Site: brandenburg
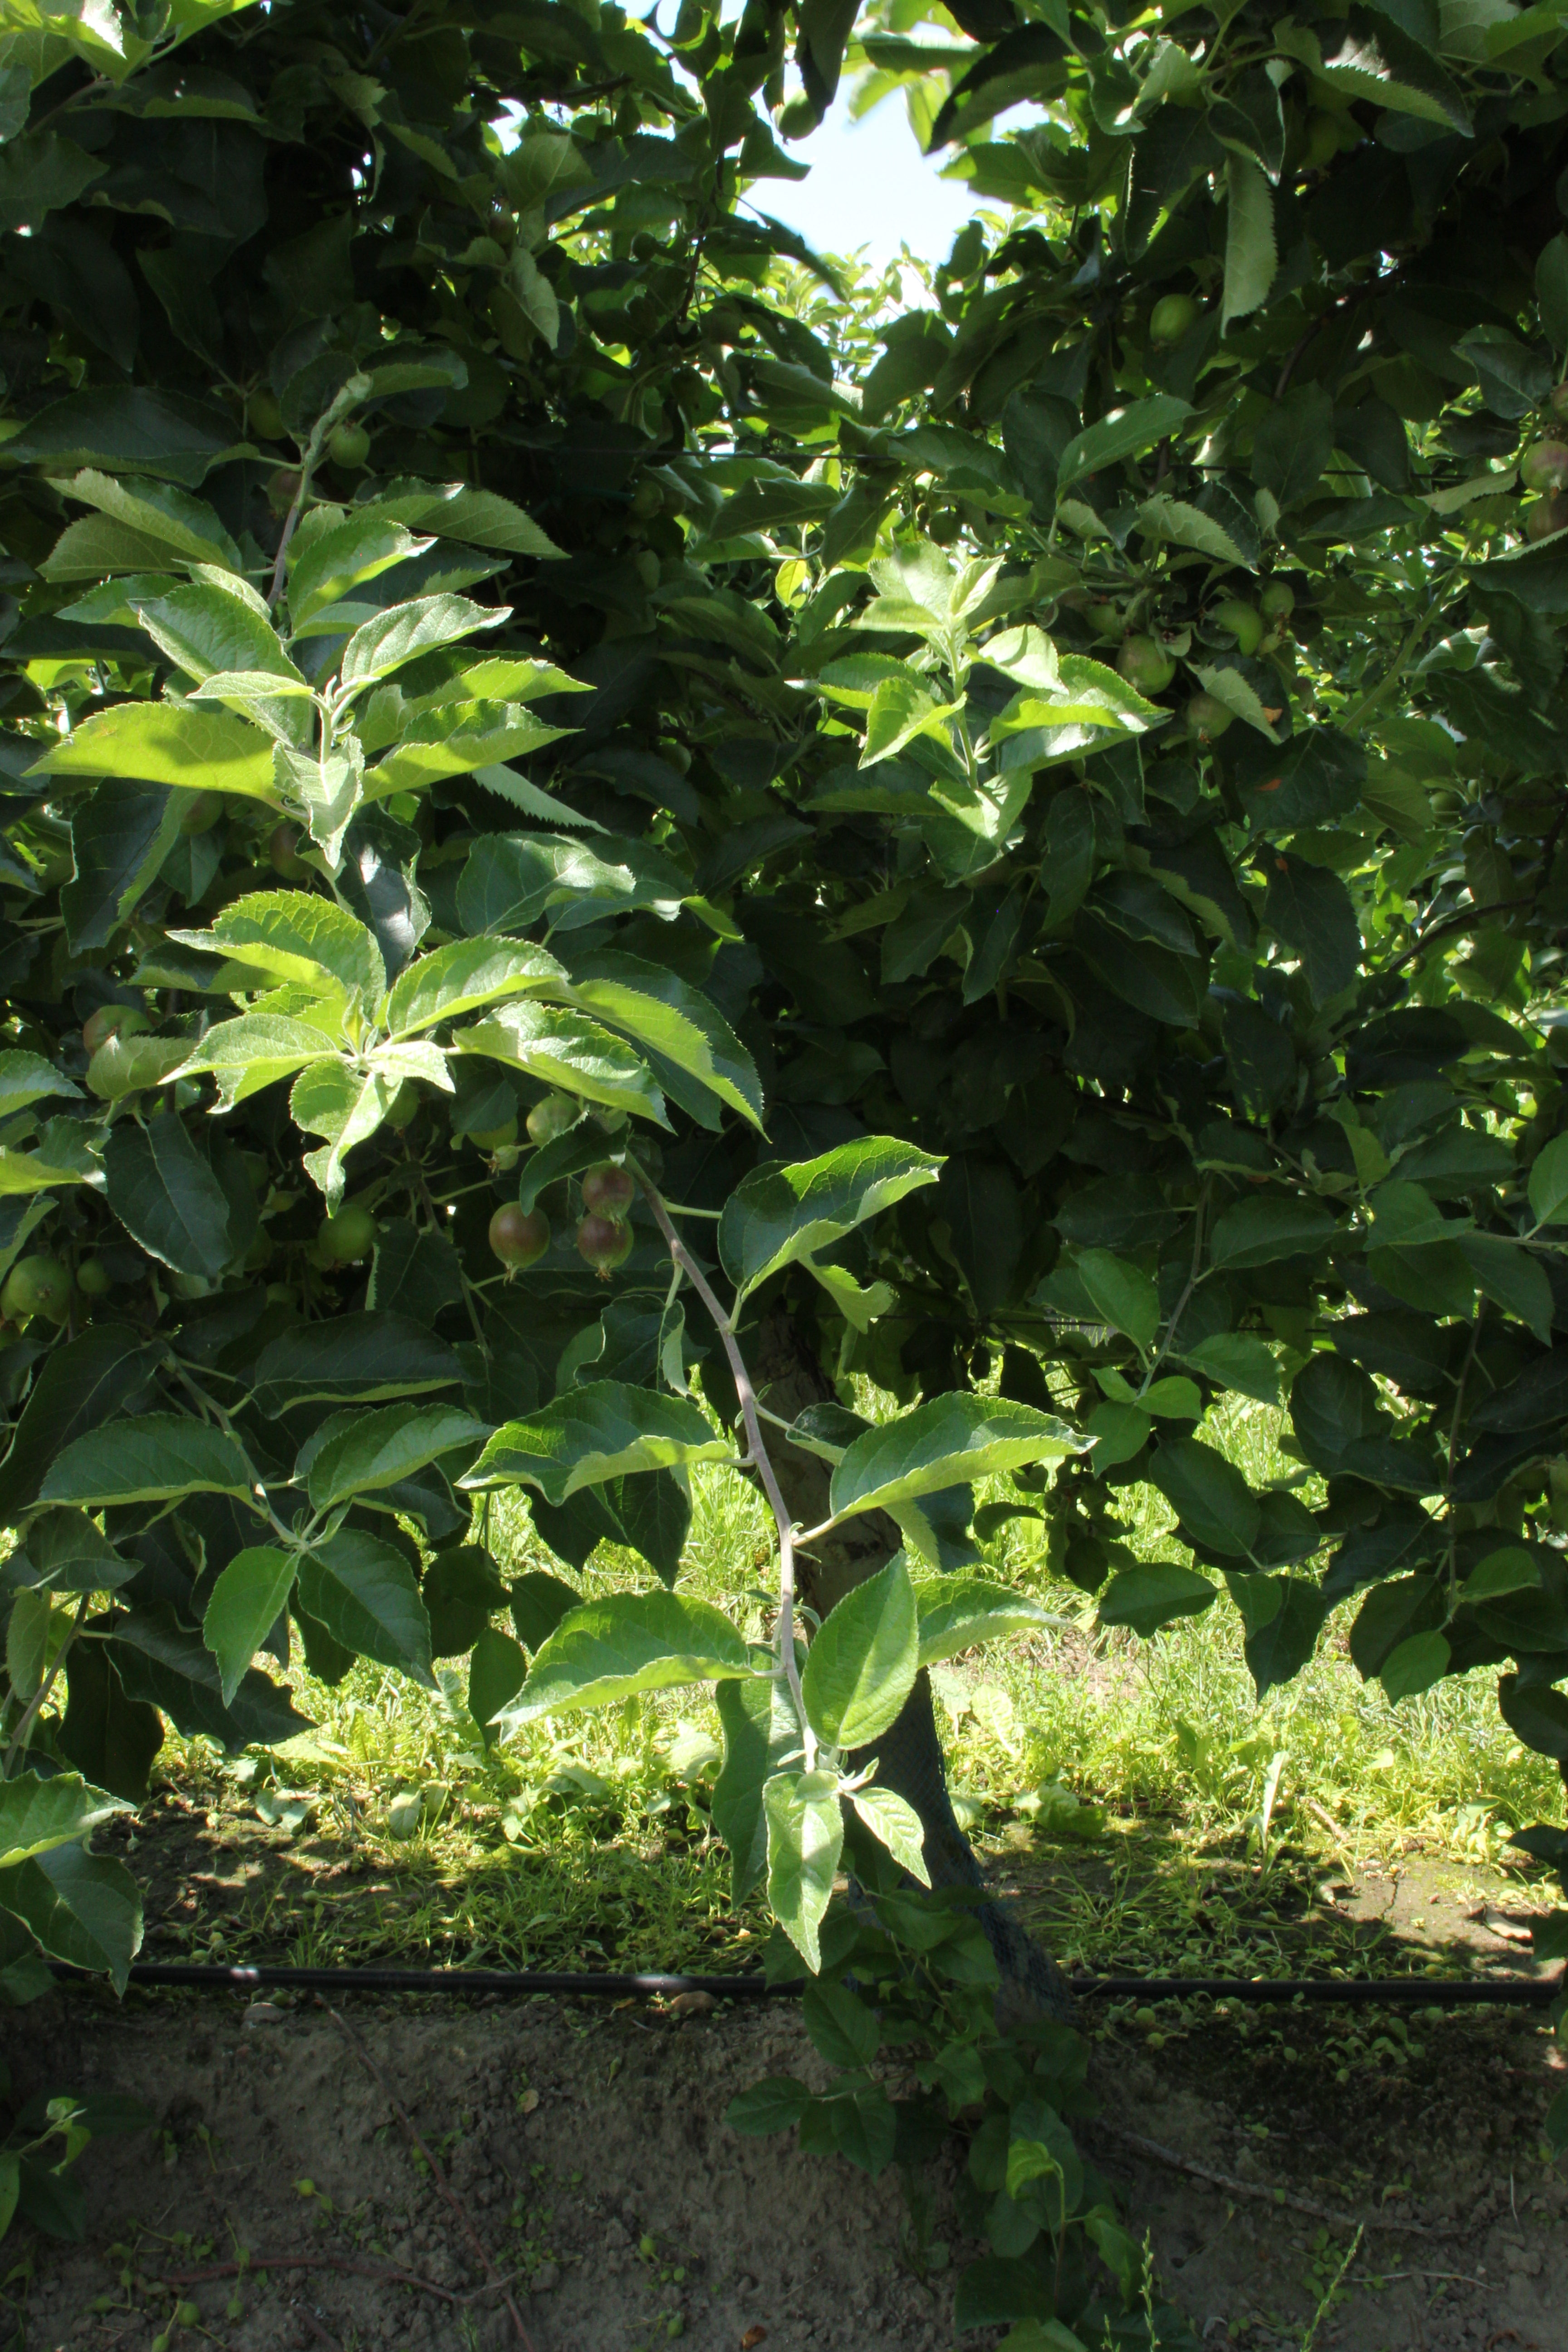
Growth stage (BBCH 73): Development of fruit